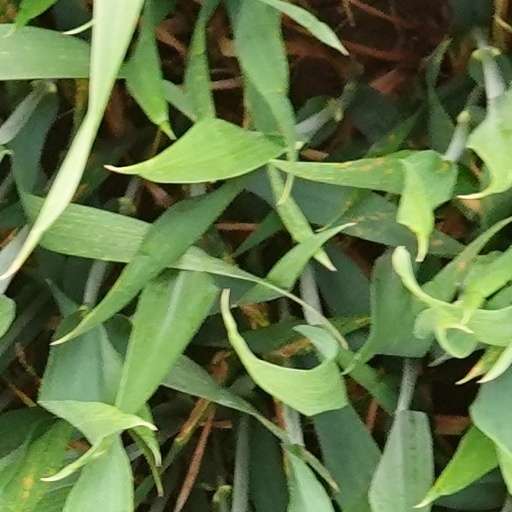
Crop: wheat